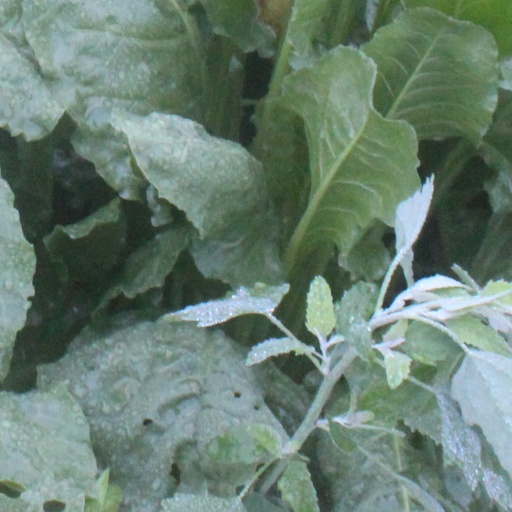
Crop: sugar beet